Woodlawn Cemetery (Elmira, New York)

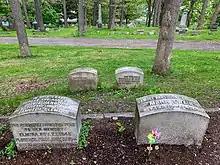
Graves of Olivia Langdon Clemens and Mark Twain

Both cemeteries are still active and together were added to the National Register of Historic Places in 2004.